Lift-off oversteer

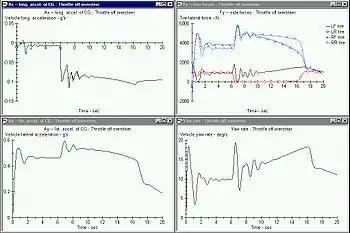

The graphs to the right show the simulated effect of lifting off the throttle in the middle of a left turn. The transients in the first couple of seconds are due to the test, in which a step steer input (wheel angle) is applied at 0 s and held constant throughout. The steady state cornering is at constant speed, with a lateral acceleration of 0.45 g approximately until the throttle is released at 6 s.